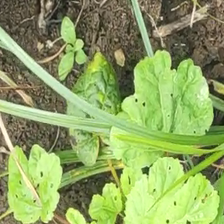
Weed species: Little_Mallow(Malva parviflora)